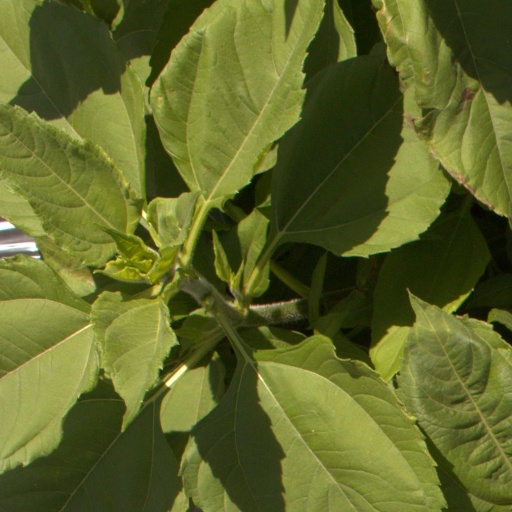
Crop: Jerusalem artichoke